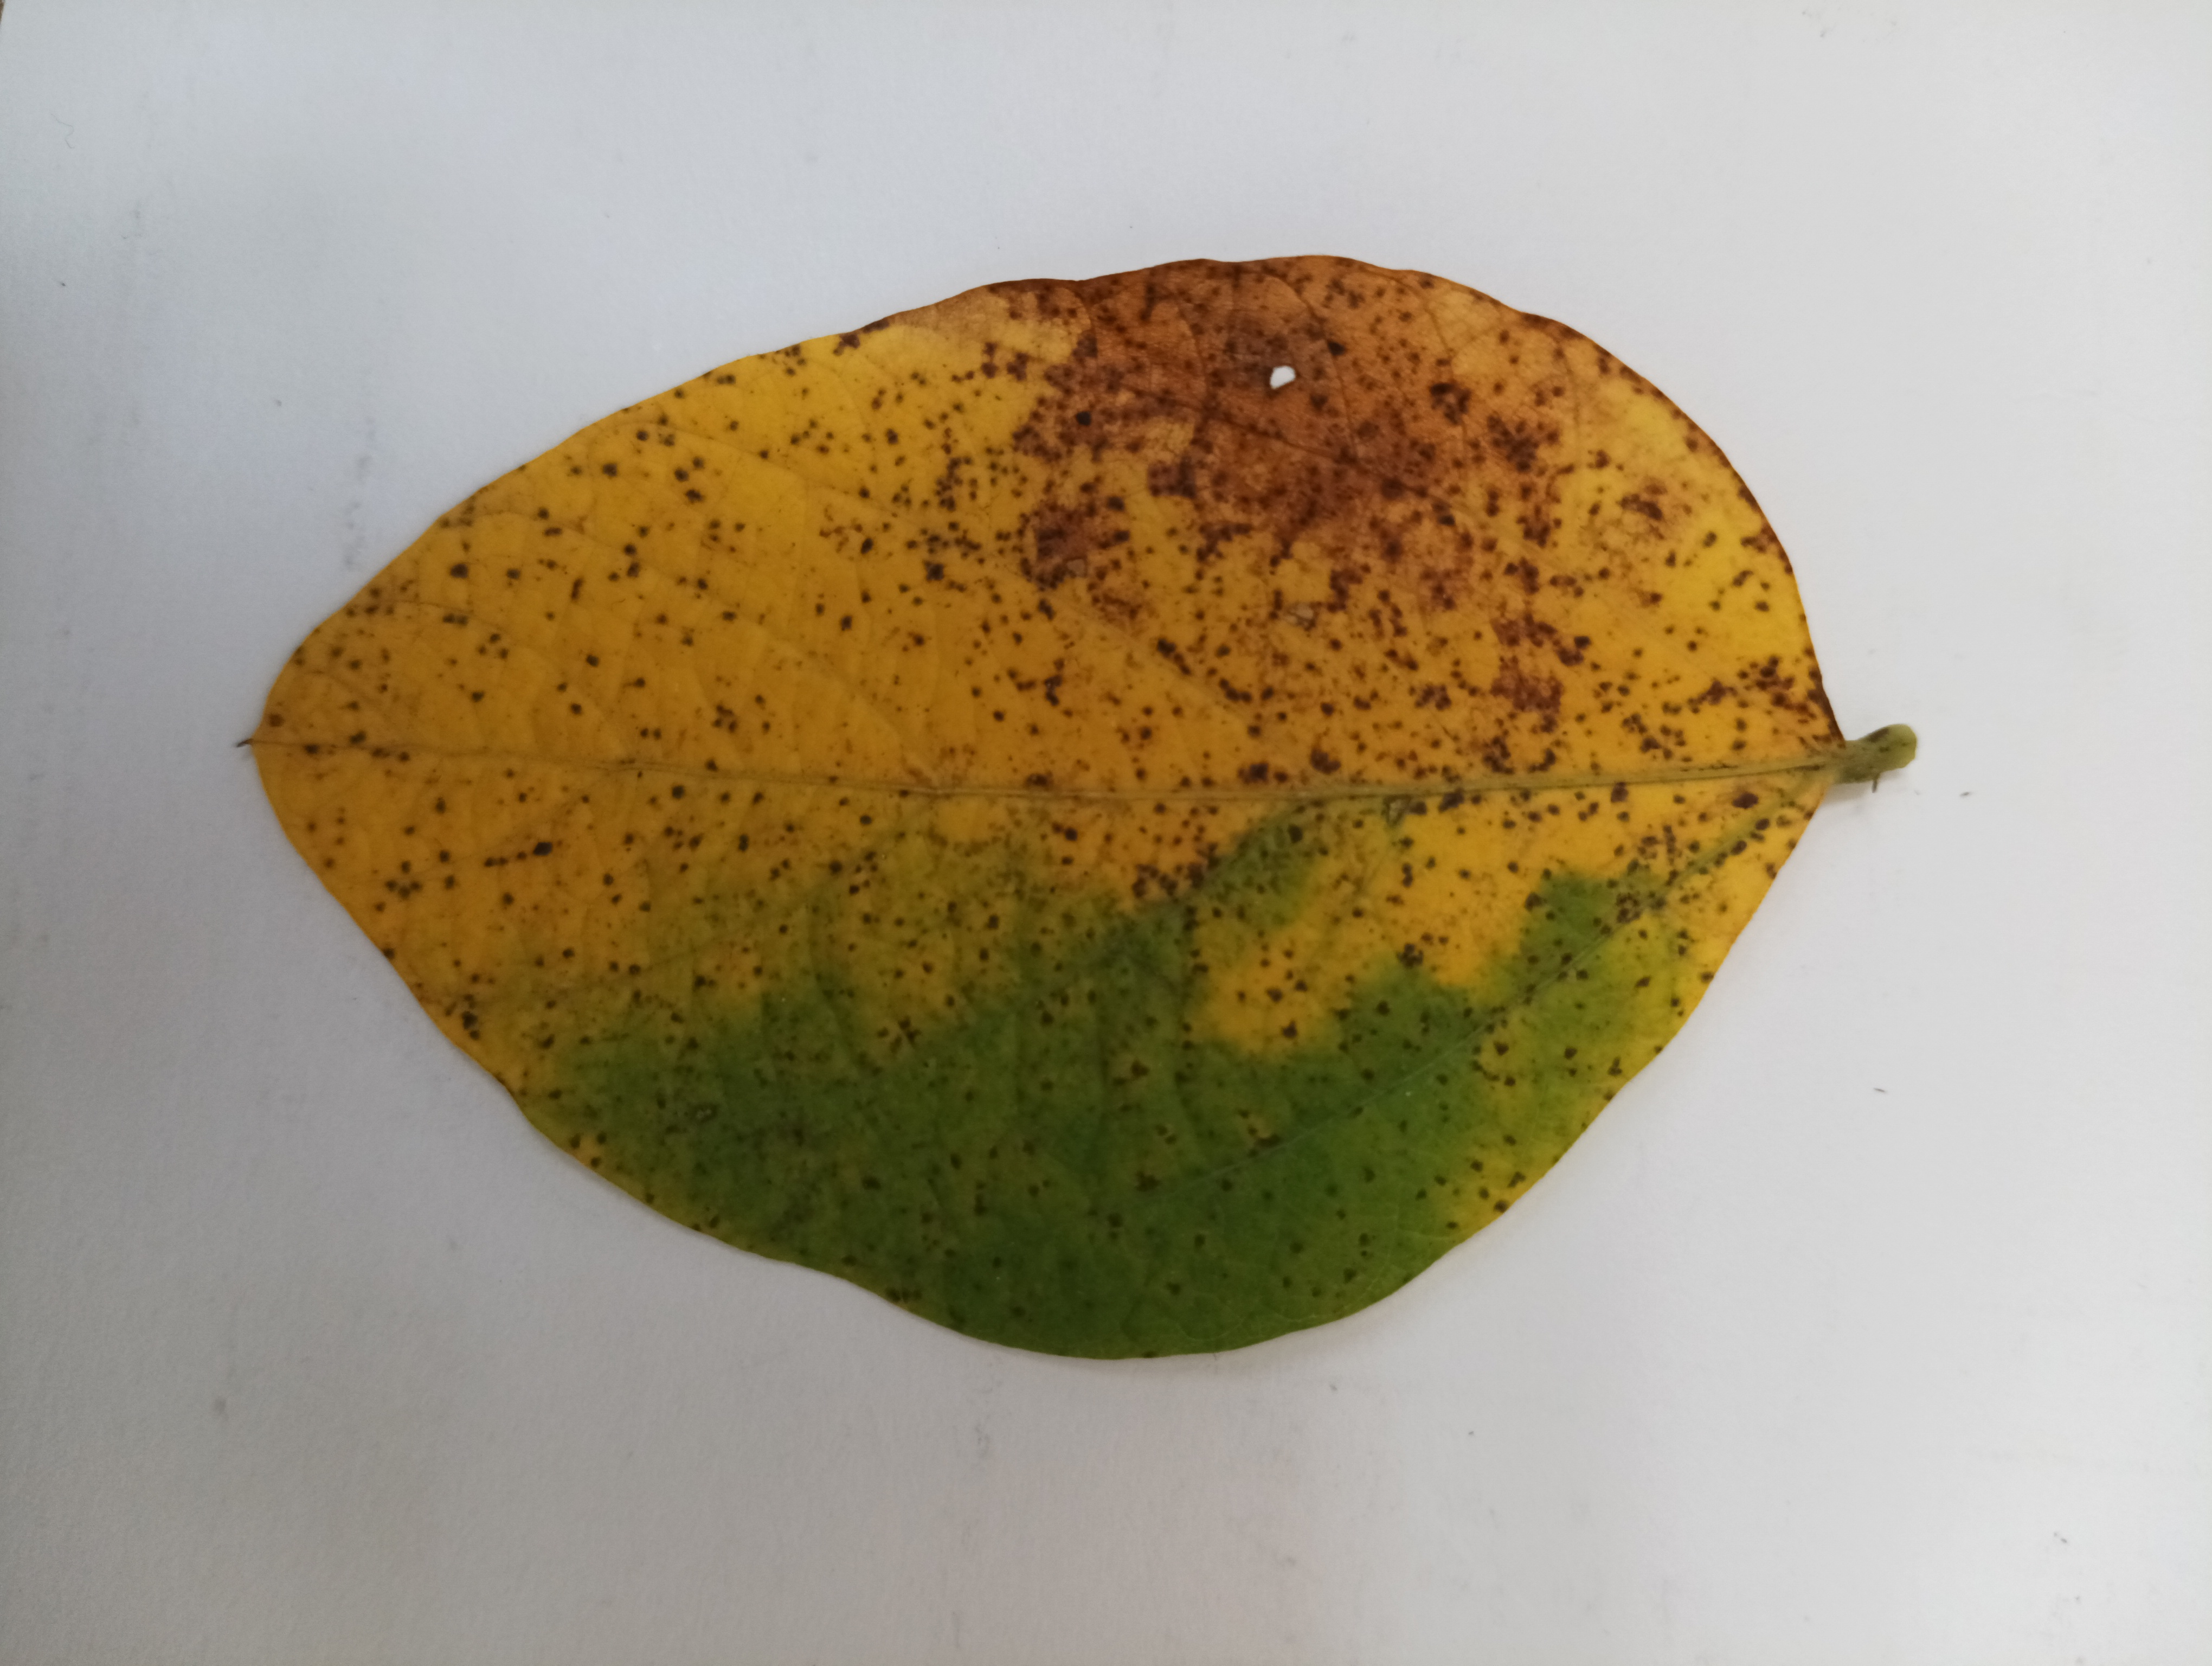
Label: Septoria_Brown_Spot